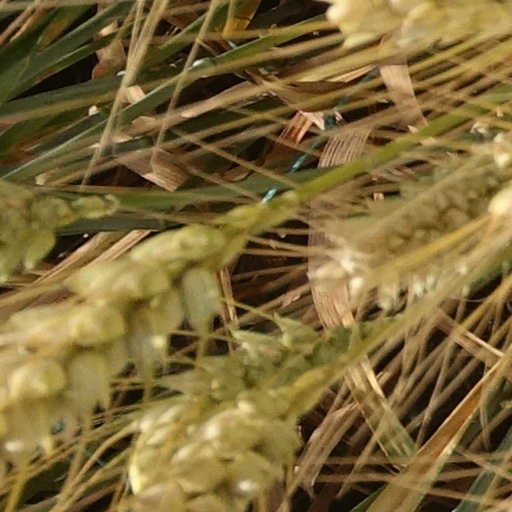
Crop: wheat